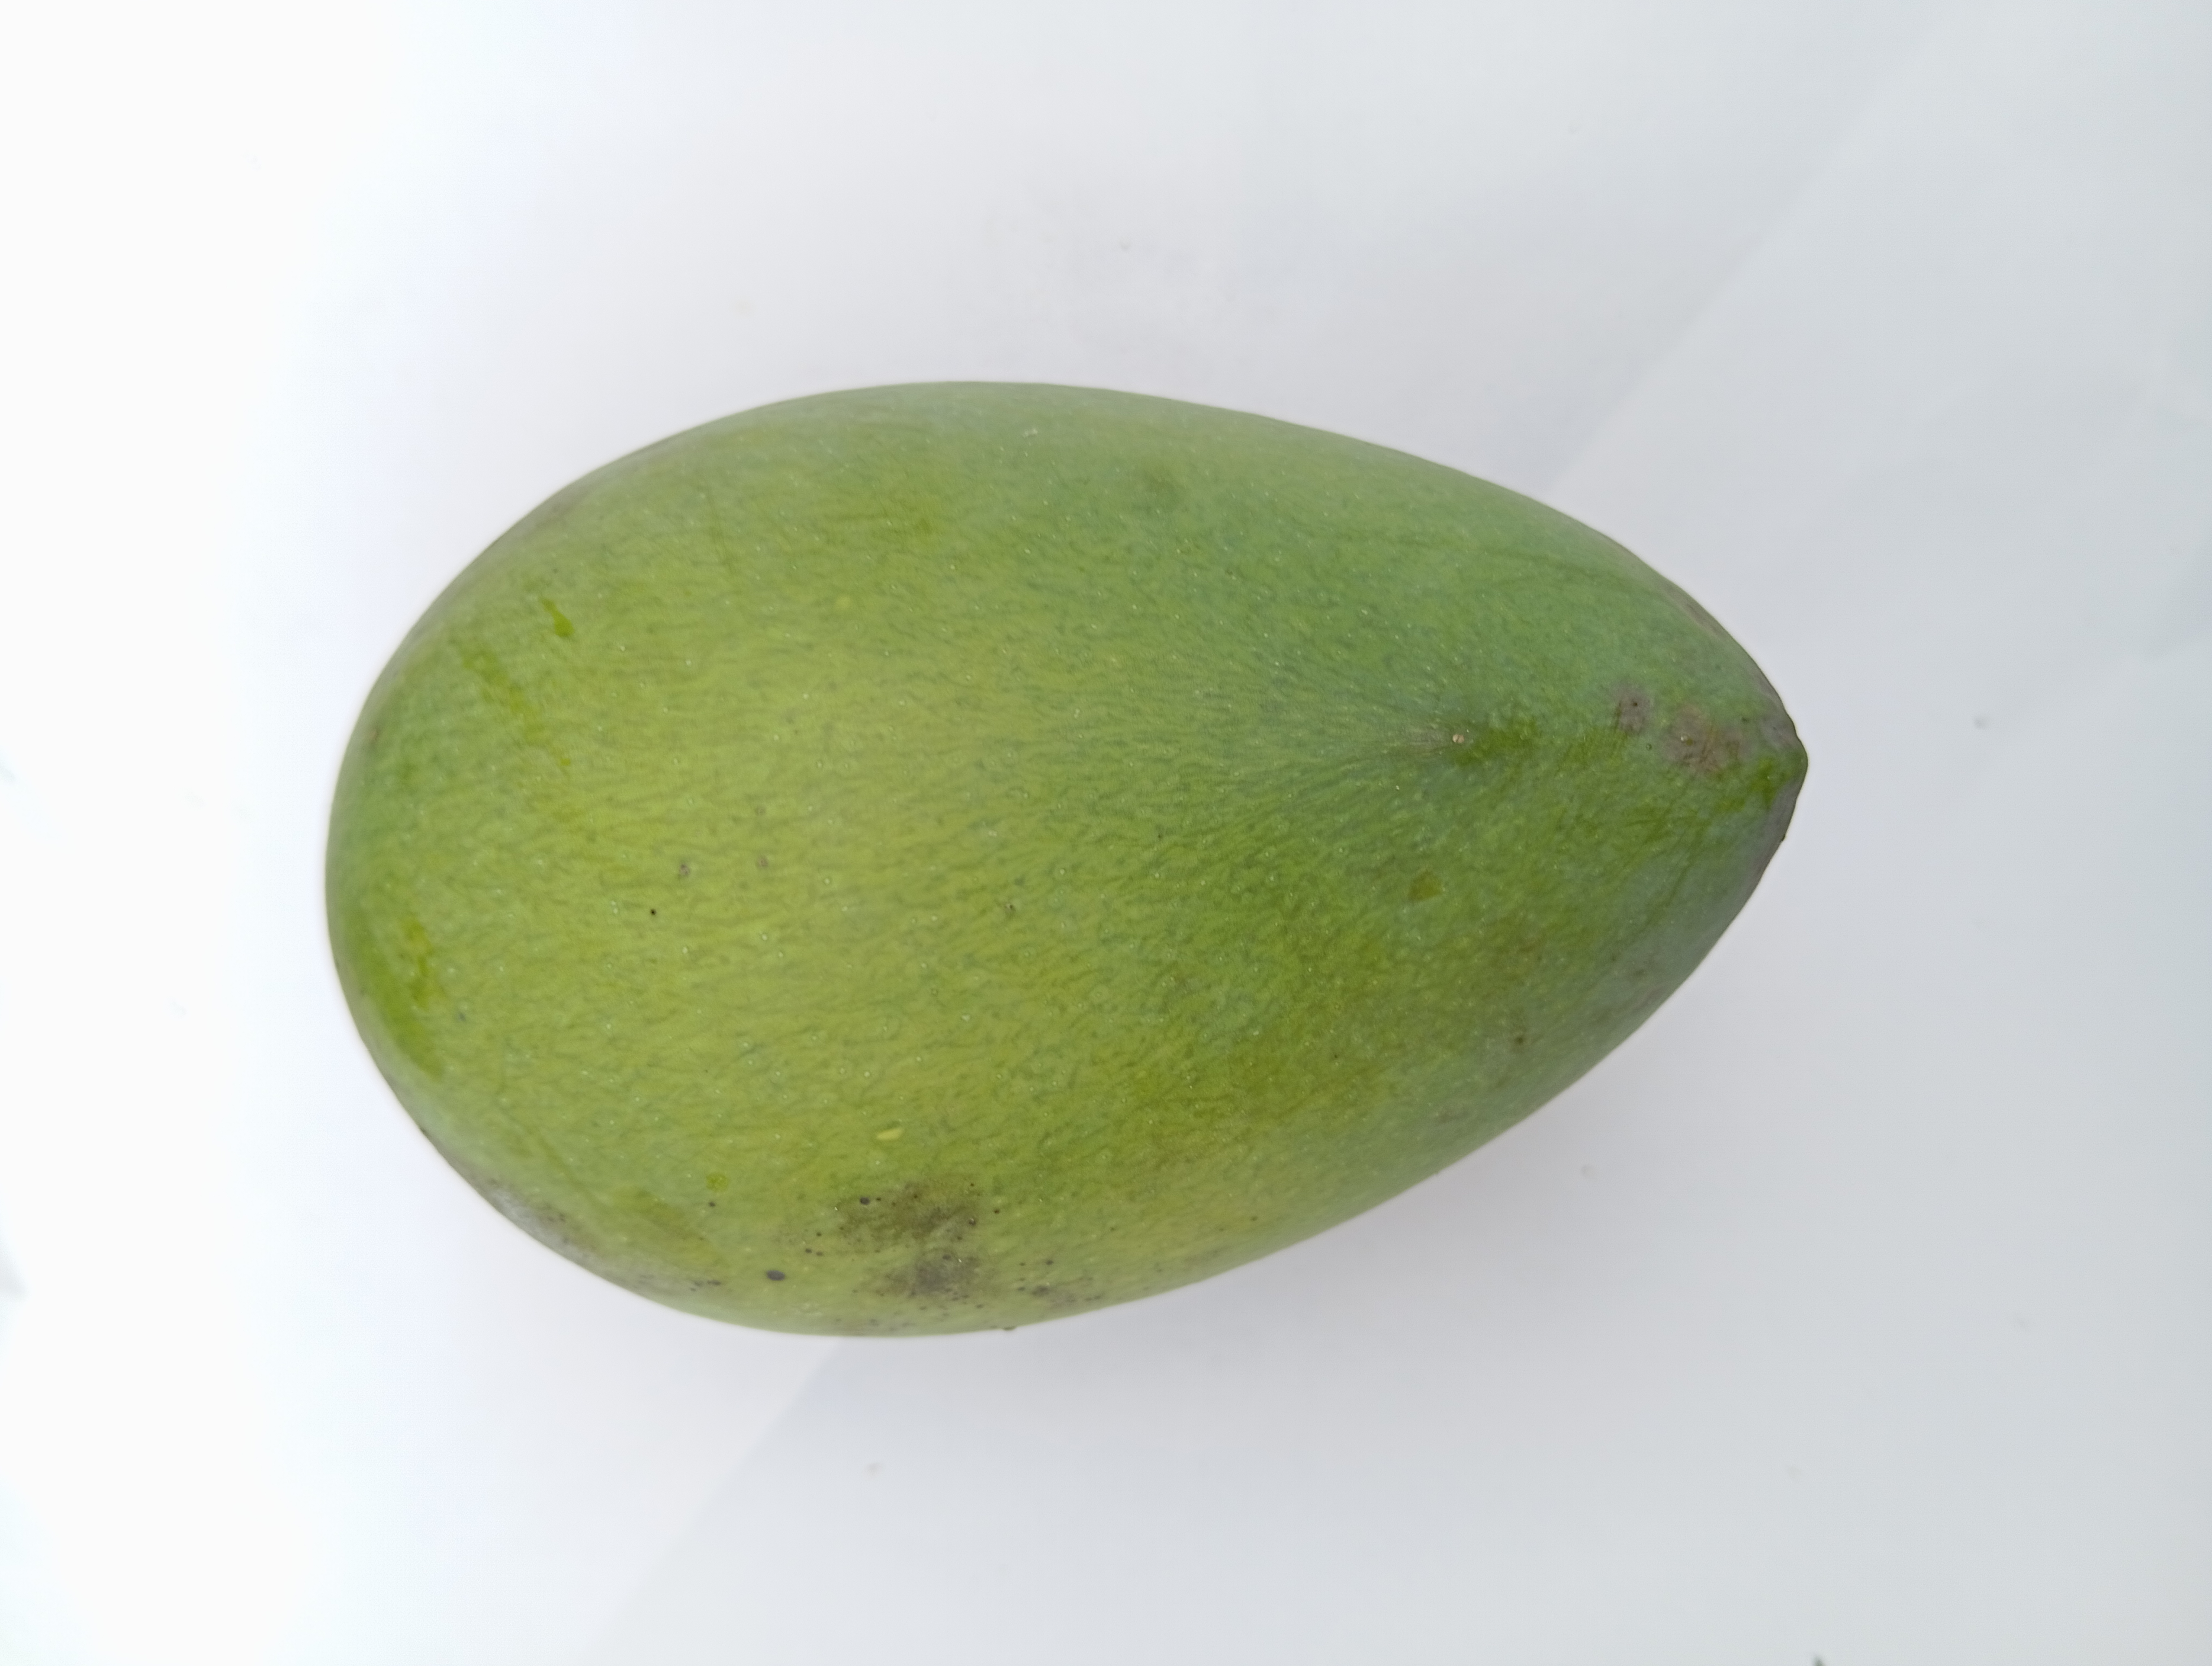
Mango variety: Harivanga